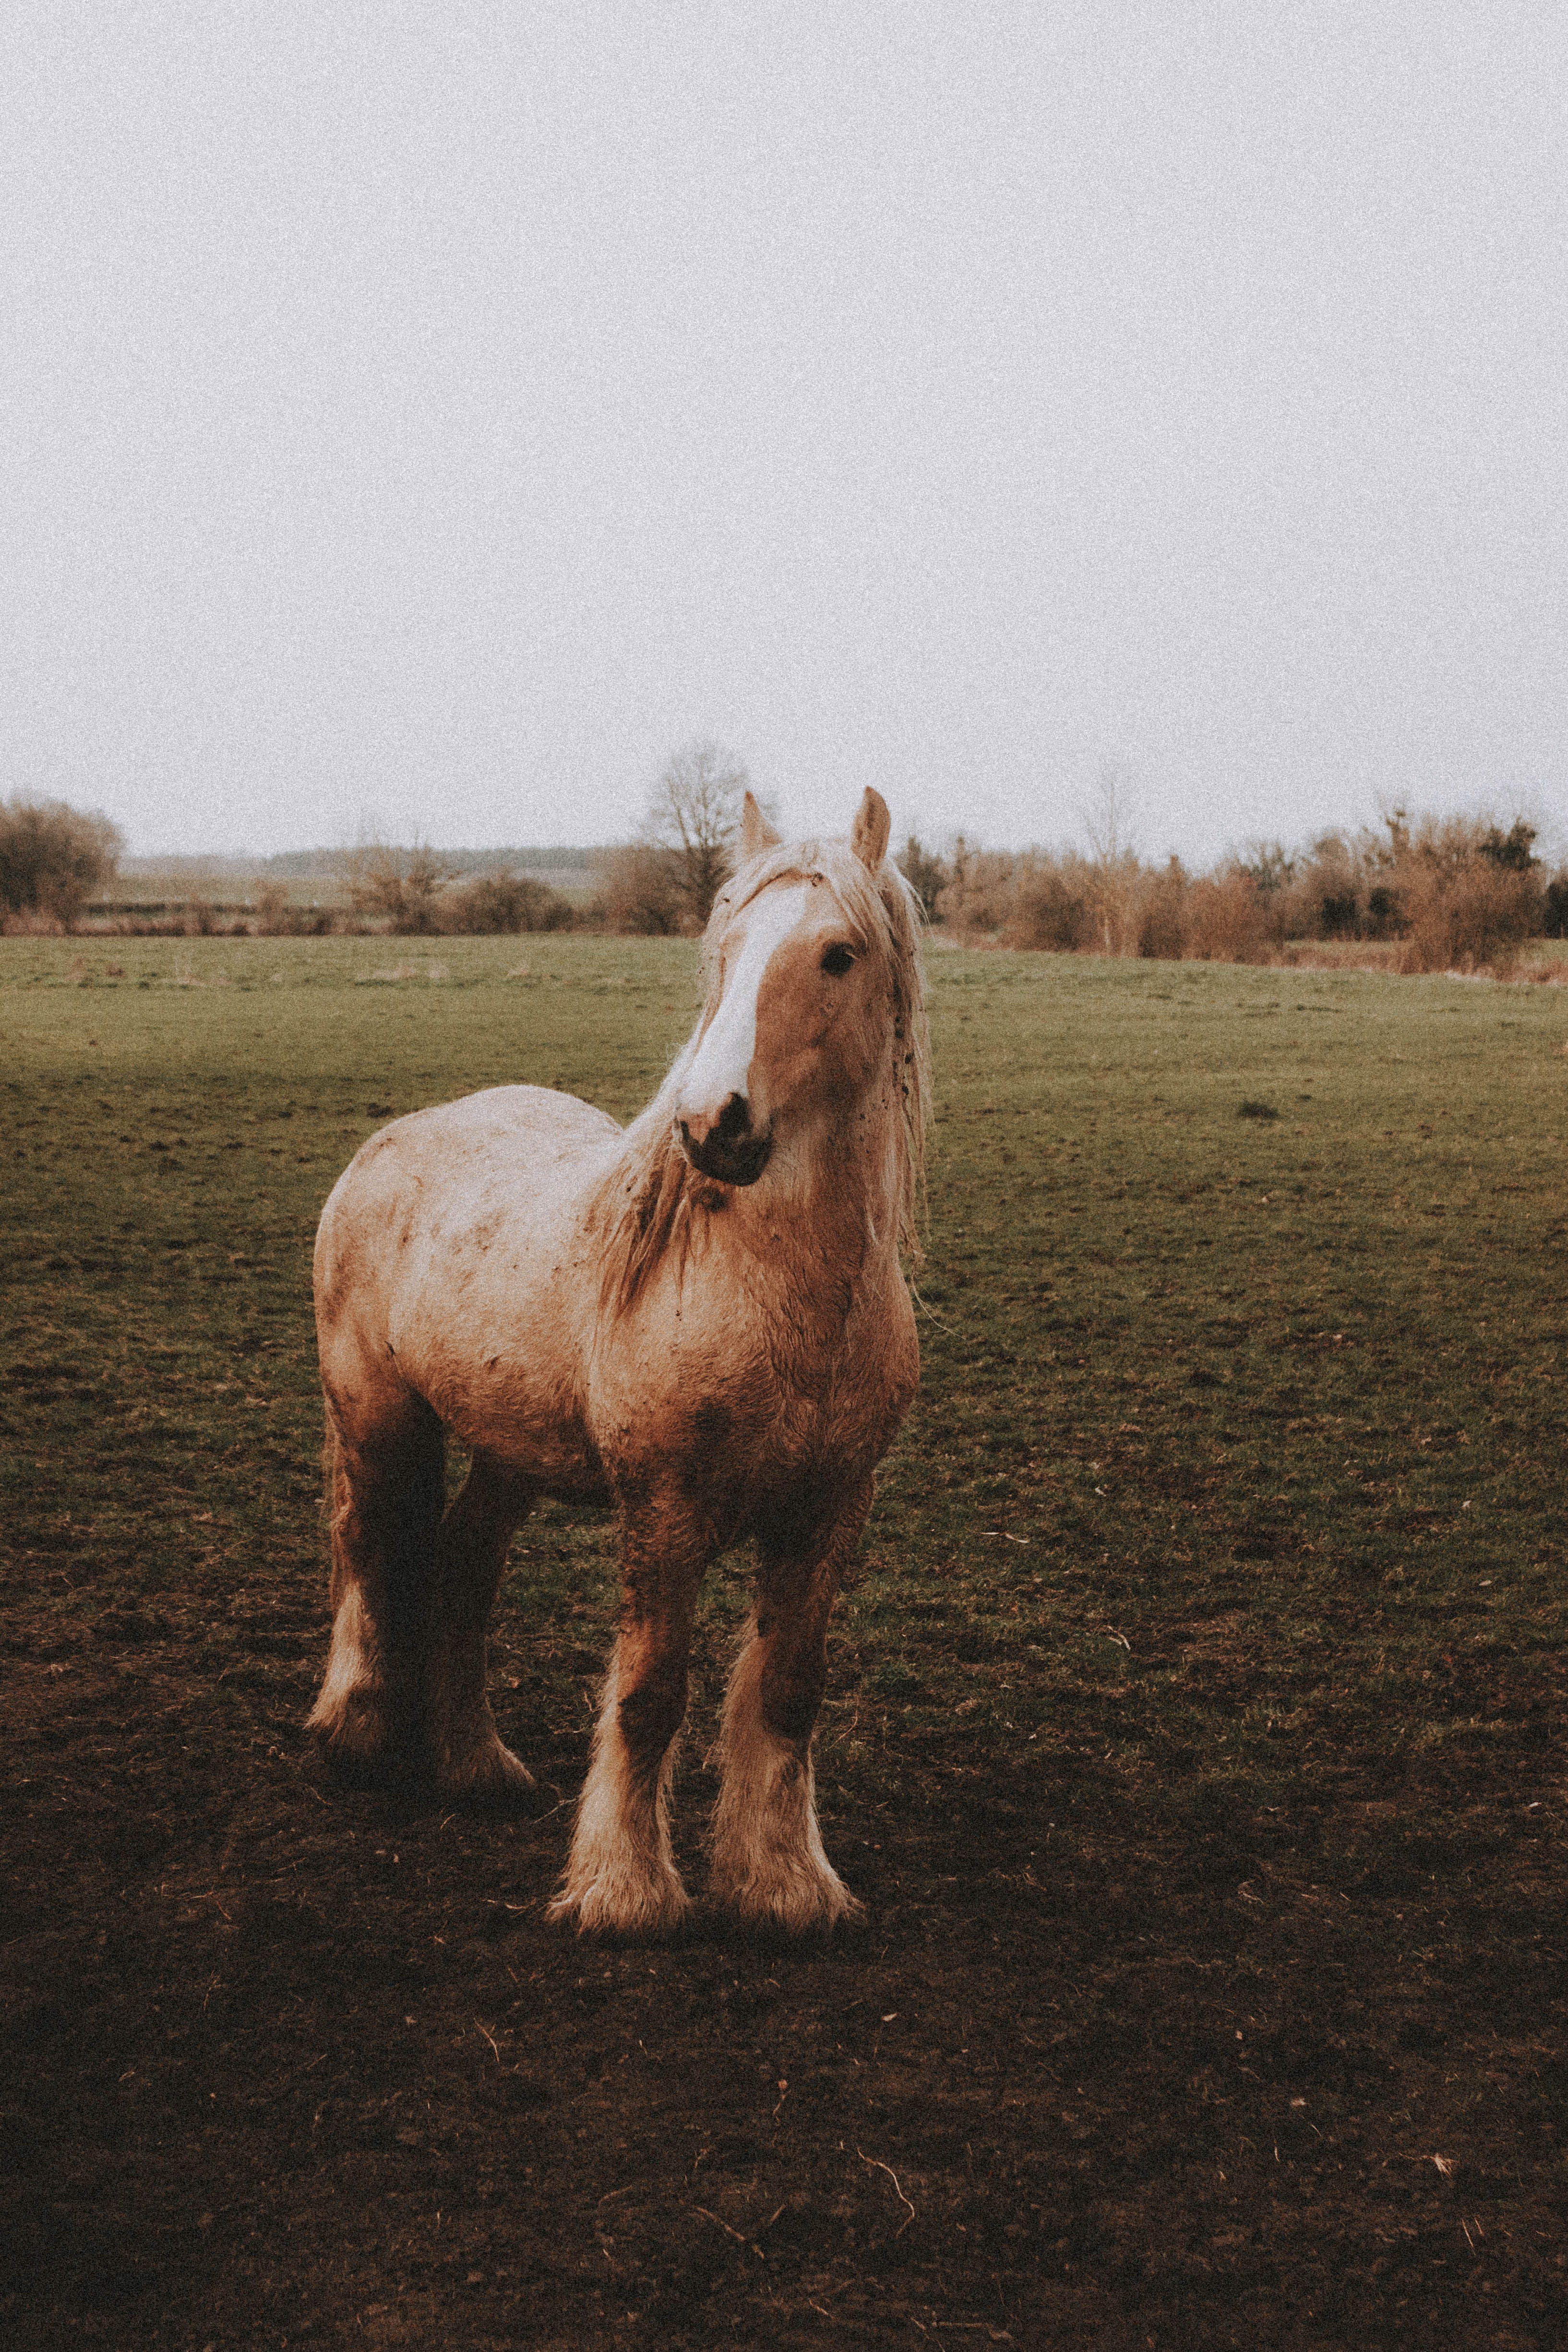
animals, sky, eye, working animal, grazing, fawn, terrestrial animal, natural landscape, dog breed, grass, landscape, grassland, sheep, snout, livestock, meadow, horizon, pack animal, prairie, mane, field, liver, bovine, cloud, pasture, mare, ranch, stallion, herd, steppe, soil, plant, tail, sporting group, cow goat family, wildlife, savanna, mustang horse, canidae, farm